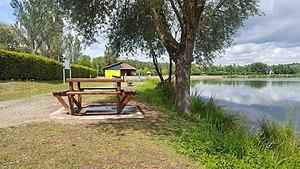
Base de loisirs ILOA Les Rives de Thiers
L'étang d'Iloa est un étang français d'origine artificielle situé dans la plaine de la Limagne, sur la commune de Thiers dans le département du Puy-de-Dôme, en région Auvergne-Rhône-Alpes. Il est la deuxième plus grande étendue d'eau de la Base de loisirs d'ILOA.
Maurice Adevah-Pœuf, né le 27 mars 1943 à Larodde dans le Puy-de-Dôme, est un homme politique français.